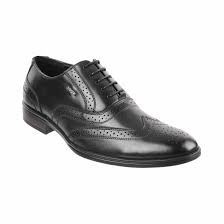
Label: Brogue